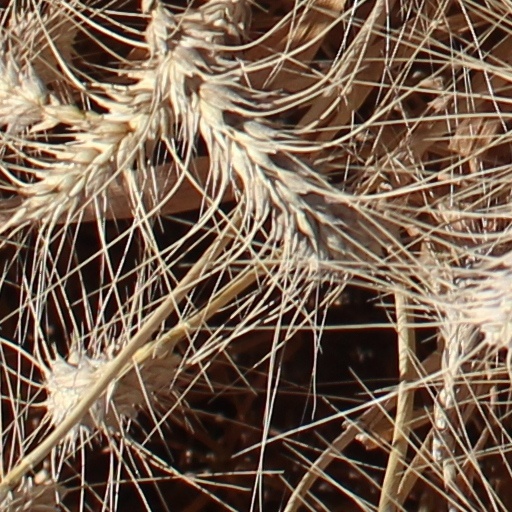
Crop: wheat